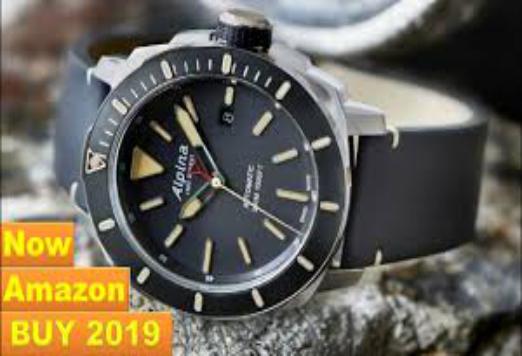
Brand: Alpina Watches
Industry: Clothes